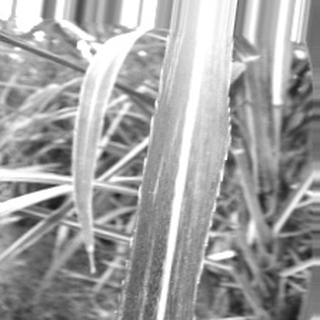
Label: sugarcane_bacterial_blight